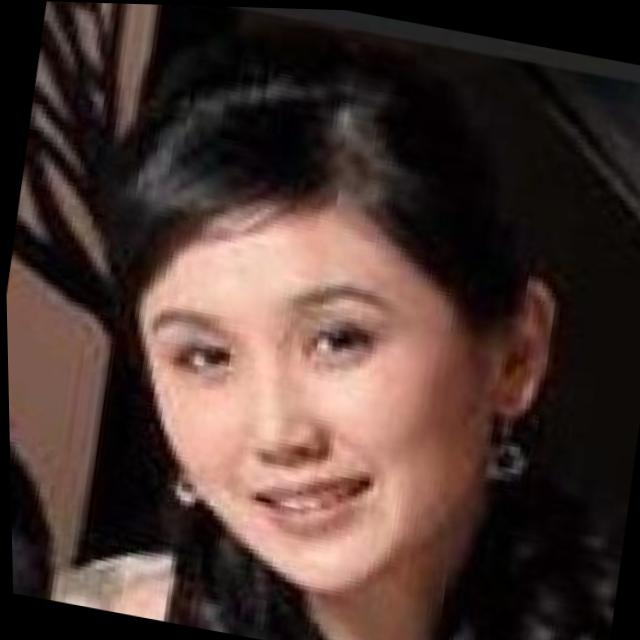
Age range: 21-44